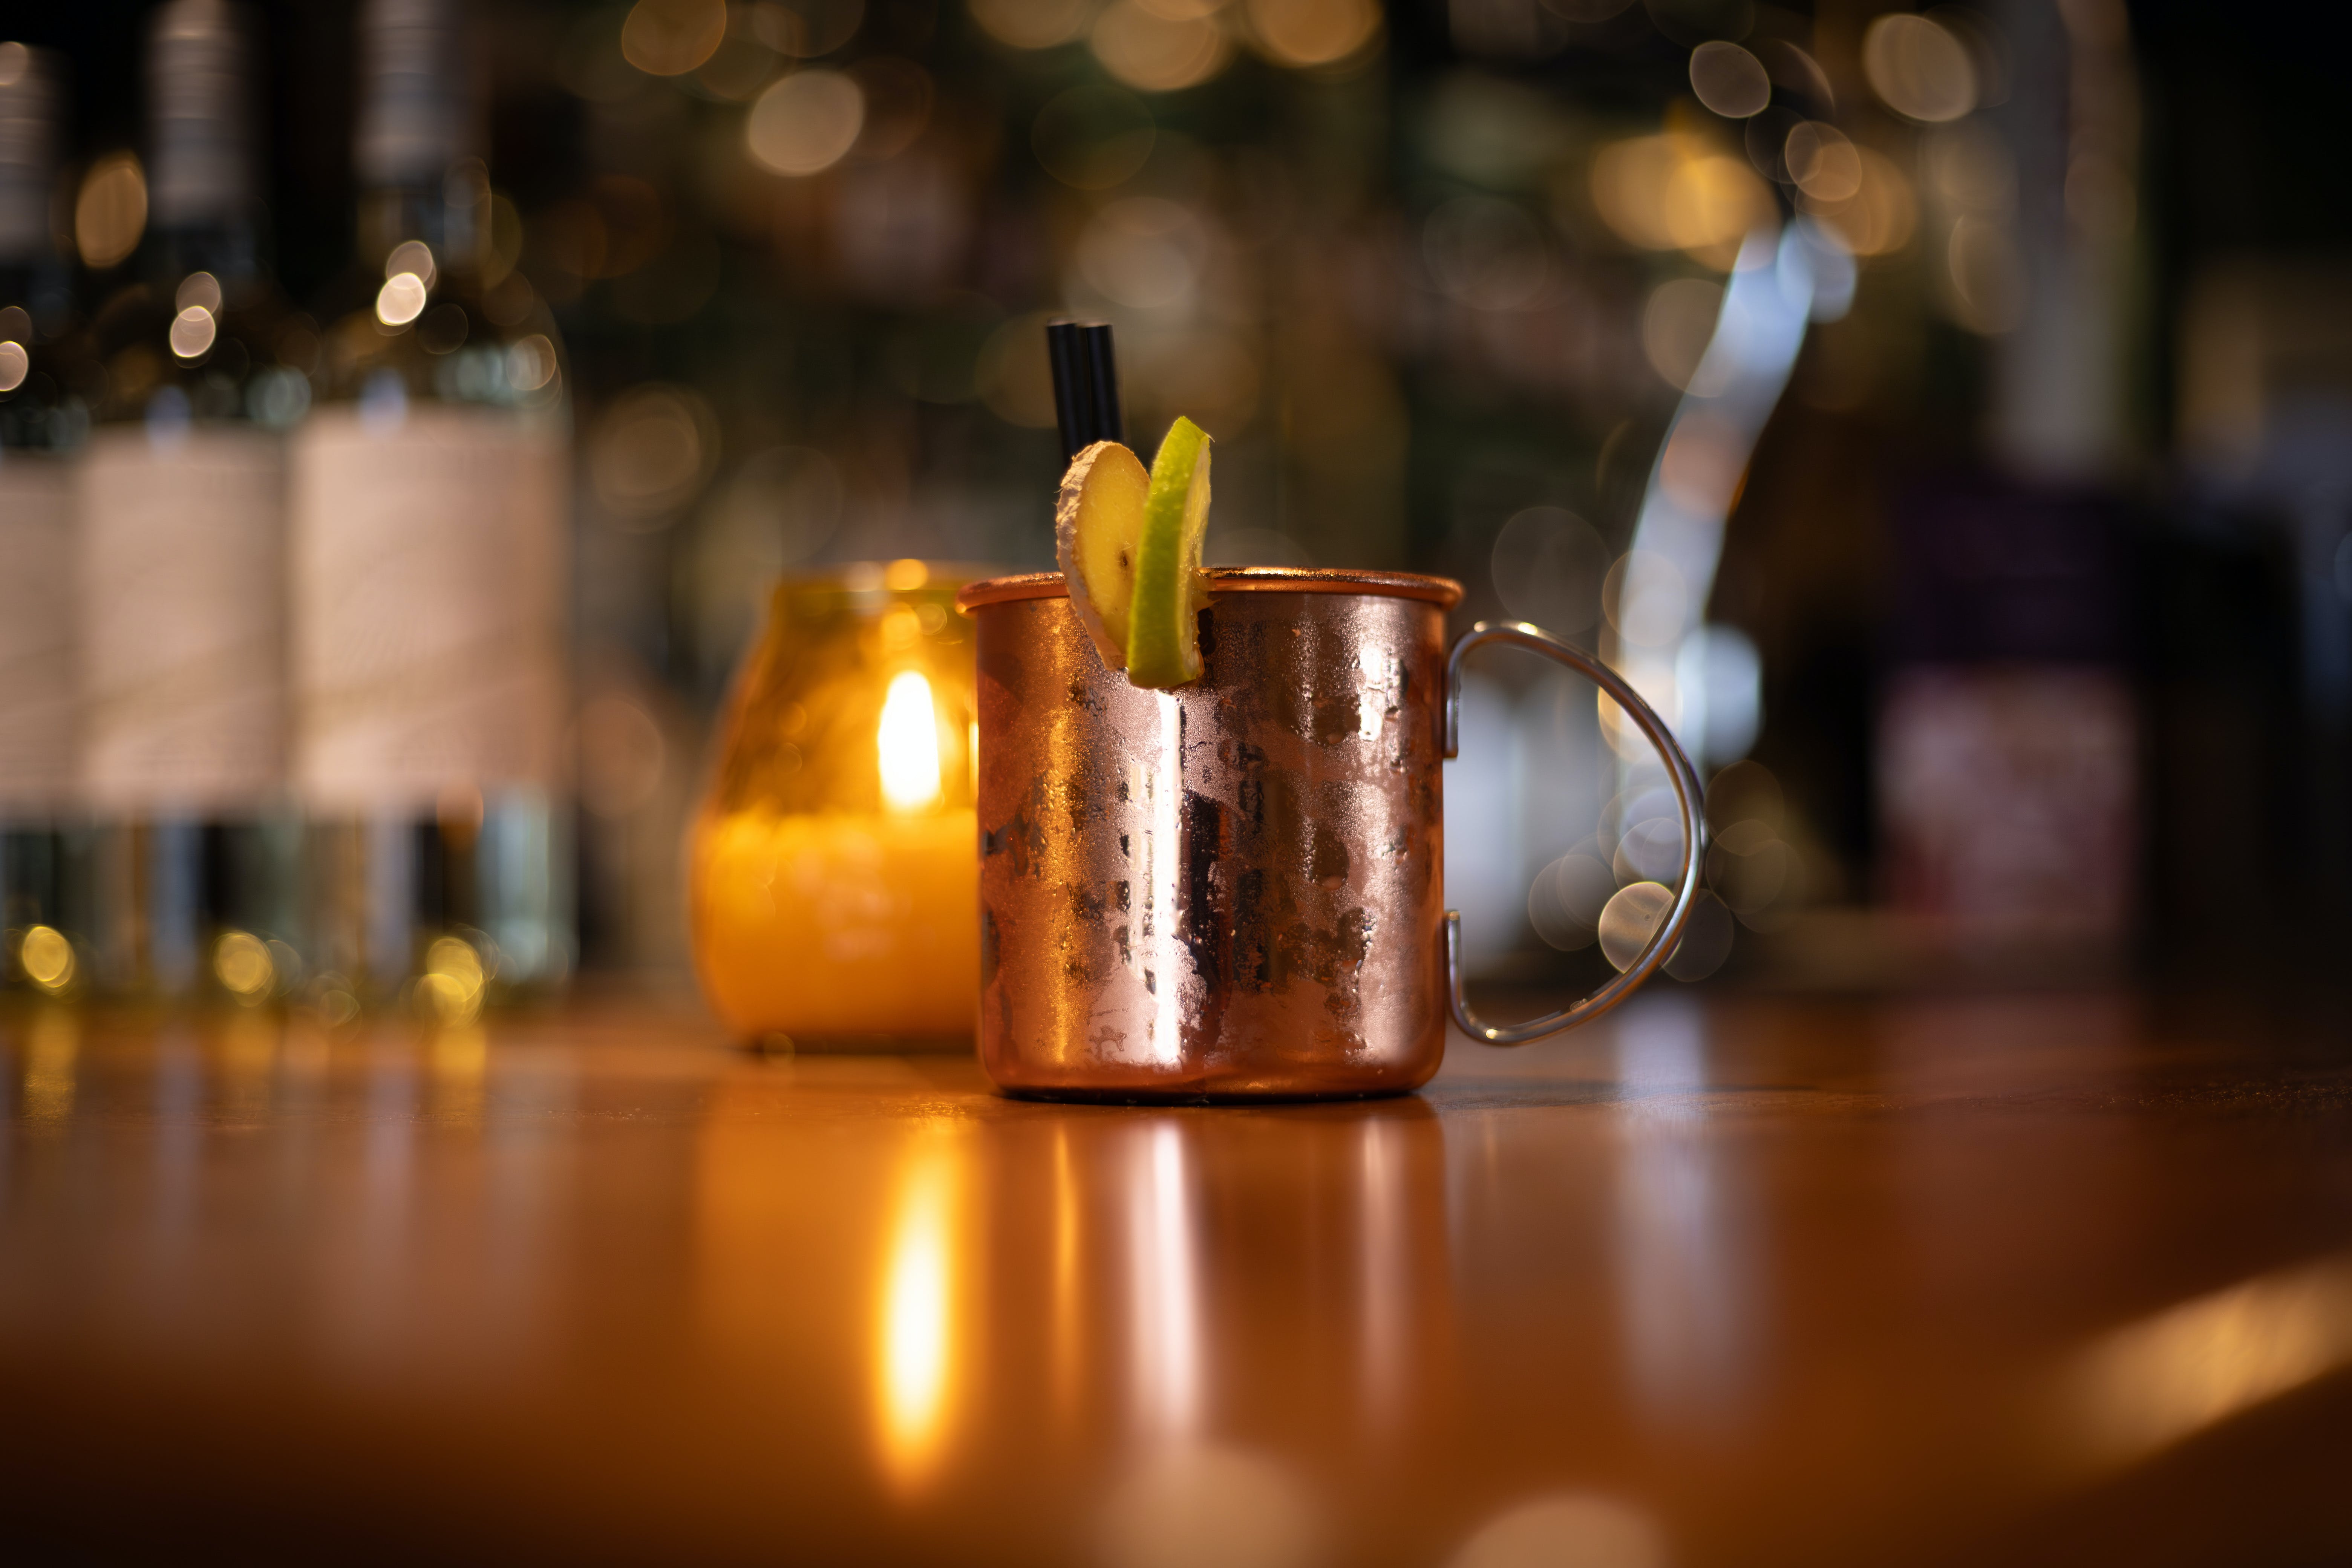
art, drinkware, tableware, barware, table, cup, alcoholic beverage, serveware, drink, wax, glass, event, plant, distilled beverage, darkness, heat, still life photography, automotive lighting, alcohol, night, wood, room, liqueur, candle, still life, interior design, reflection, light fixture, glass bottle, candle holder, mug, metal, bar